Dahshur

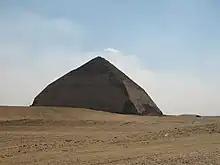
Sneferu's Bent Pyramid

The Dahshur pyramids were an extremely important learning experience for the Egyptians. It provided them with the knowledge and know-how to transition from step-sided pyramids to smooth-sided pyramids. Ultimately their breadth of experience would allow them to build the Great Pyramid of Giza; the last of the Seven Wonders of the Ancient World still standing to this date.